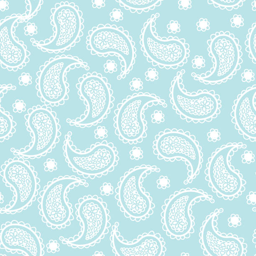
abstract floral seamless pattern of blue color .